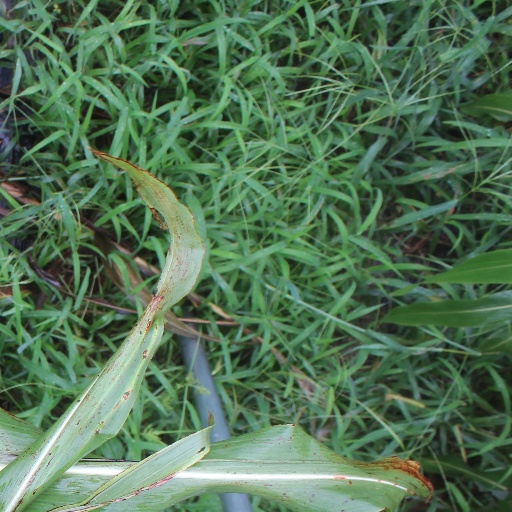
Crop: sorghum